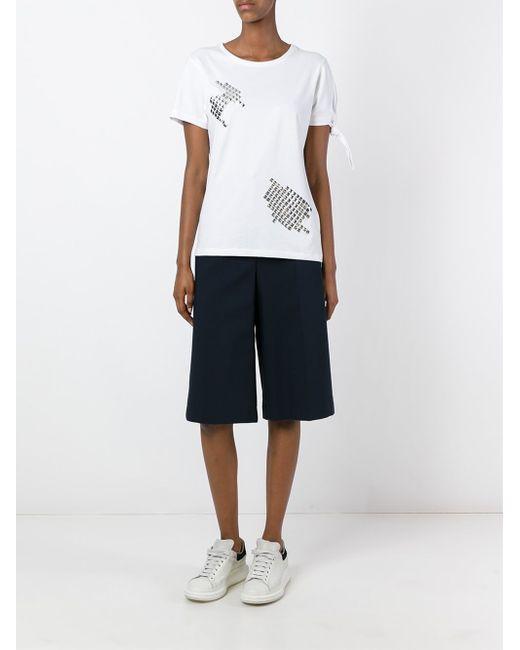
Slogan Print Short in schwarzer Farbe